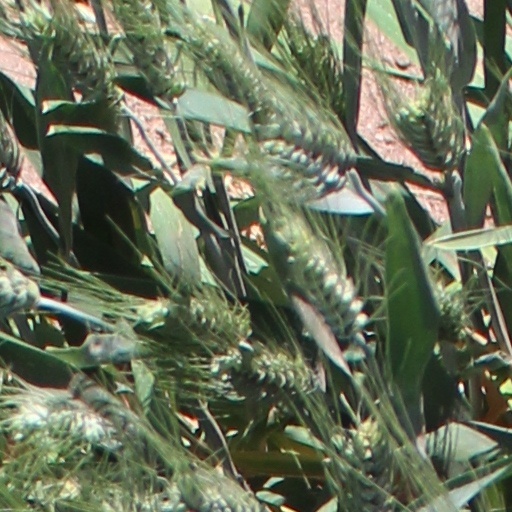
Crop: wheat